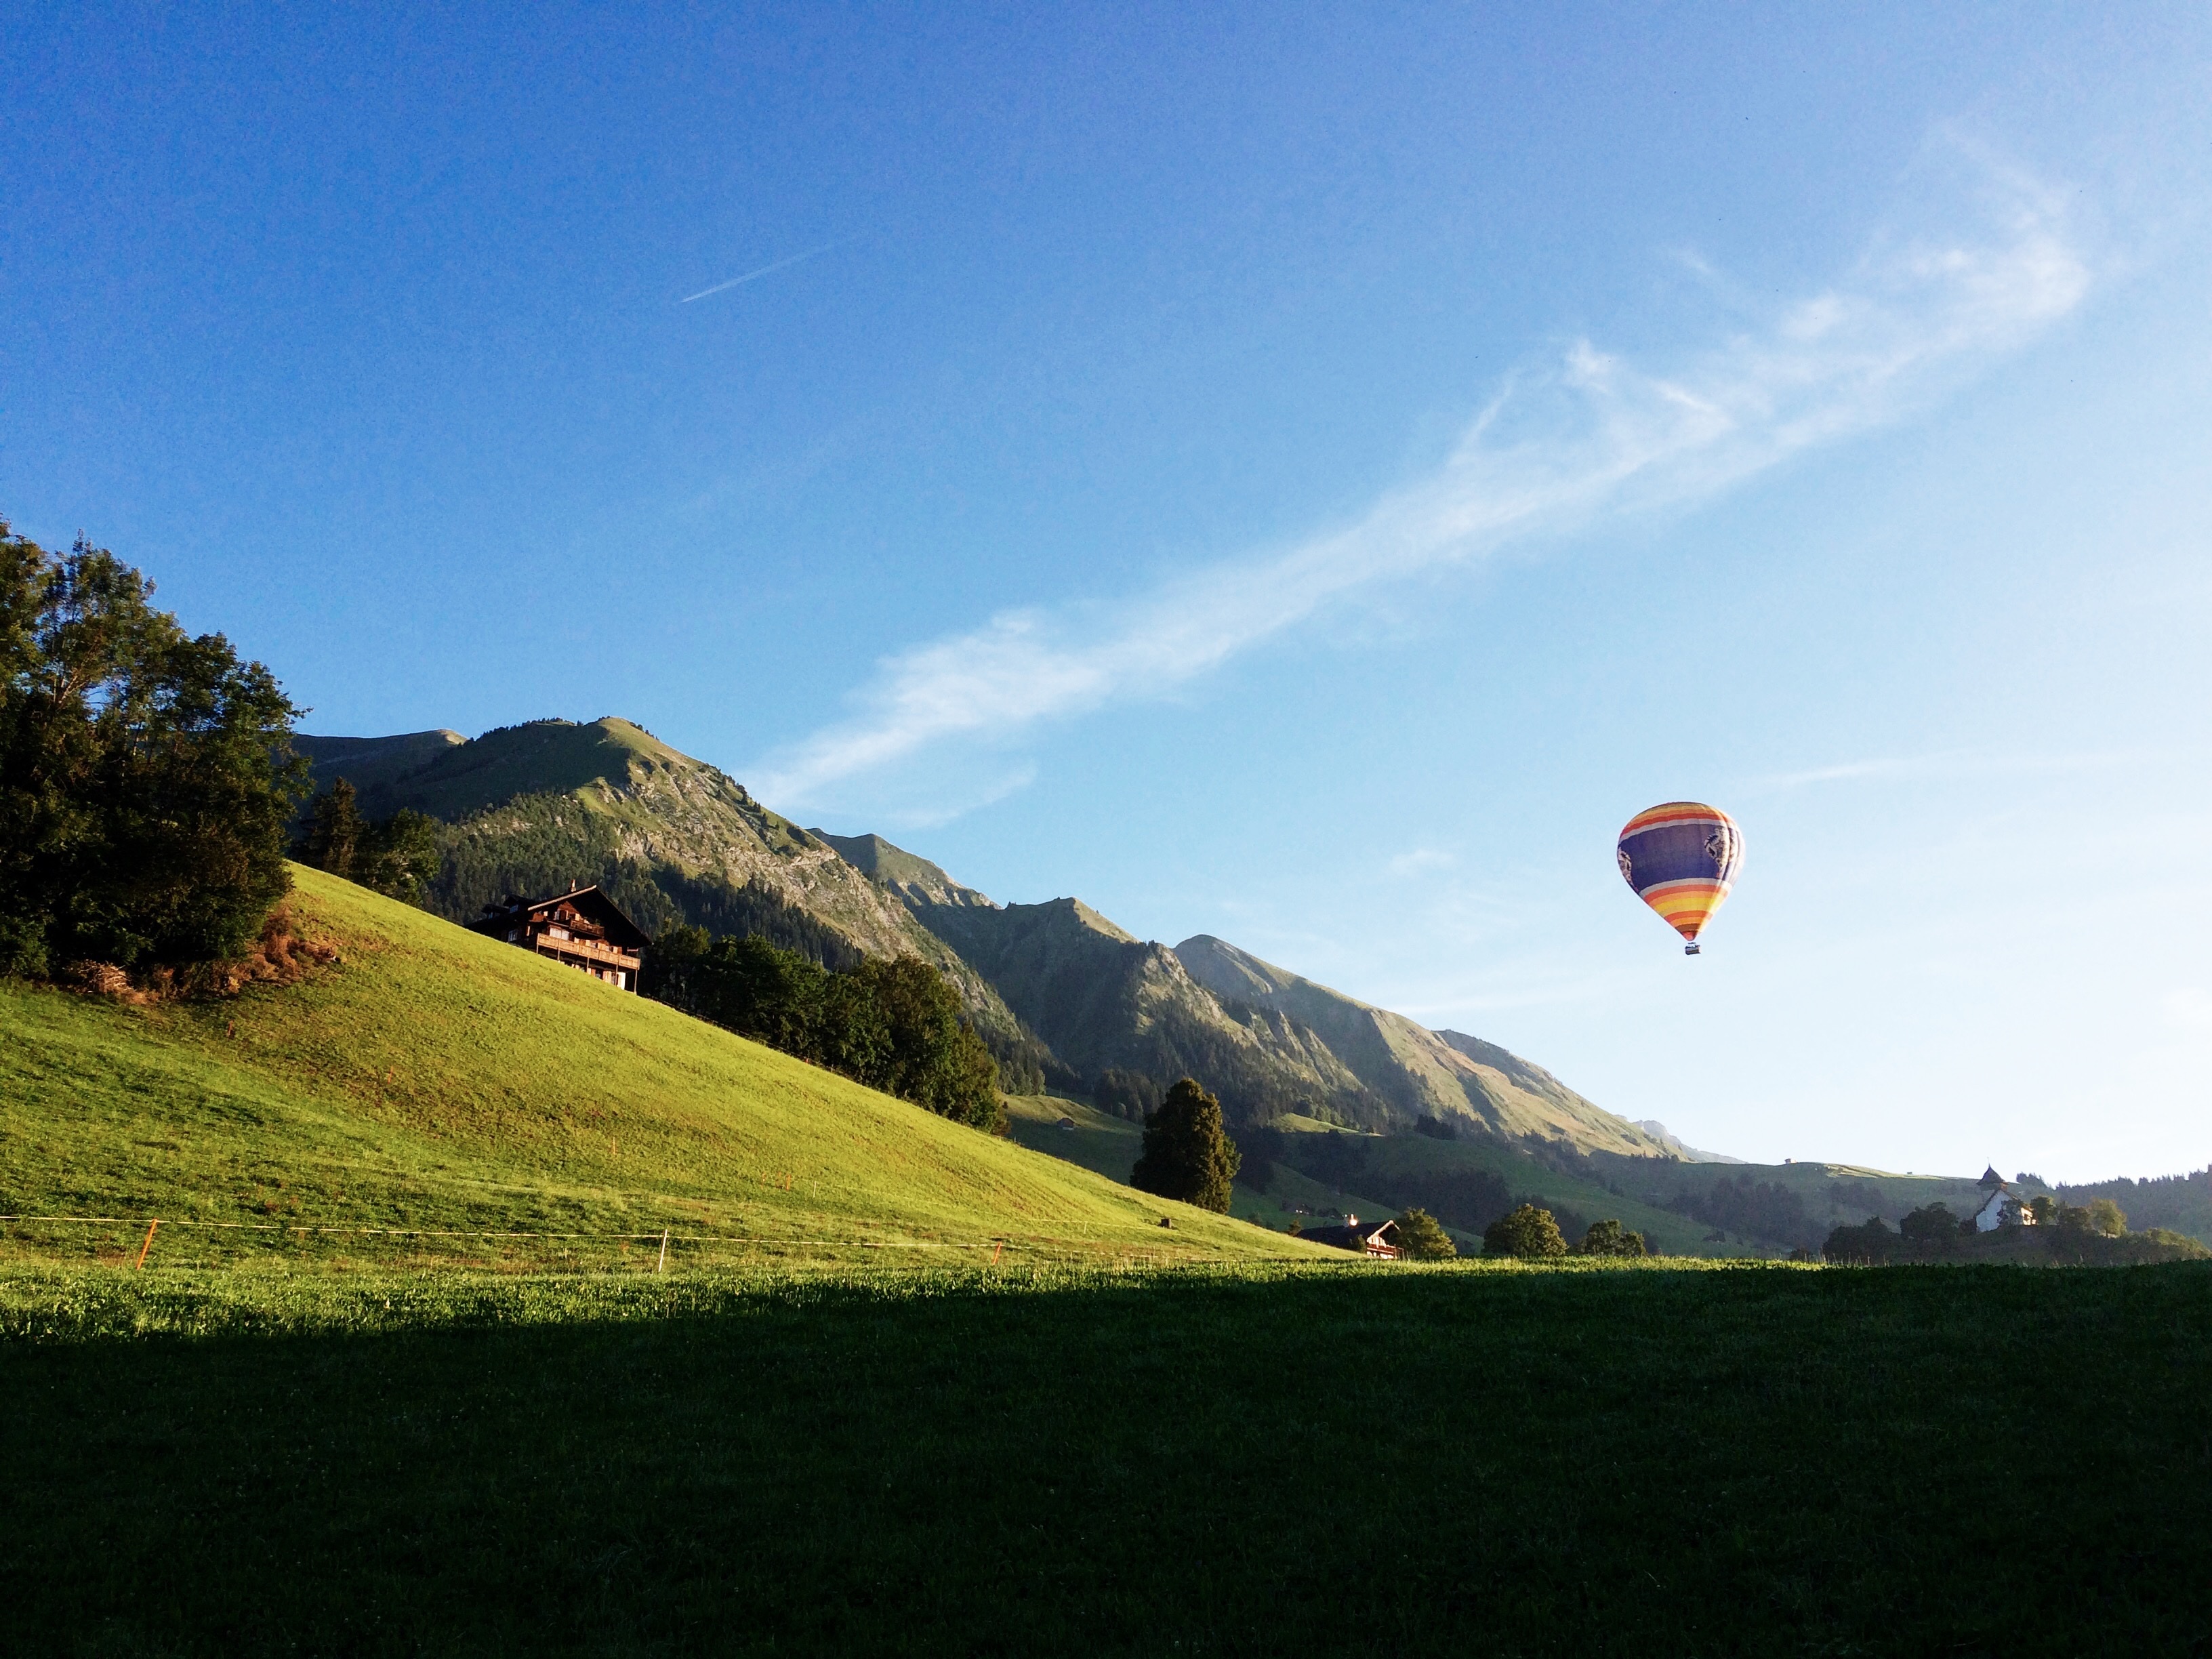
mountain, sky, meadow, hill, hot air balloon, mountain range, aircraft, vehicle, hot air ballooning, atmosphere of earth, mountainous landforms